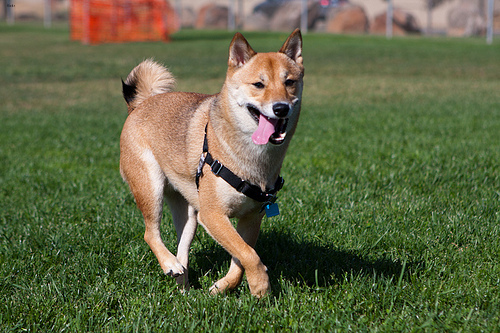
Animal: dog
Breed: shiba_inu